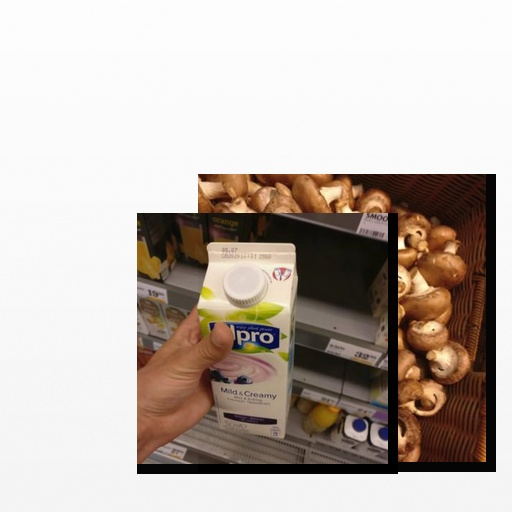
Food items: blueberry_soy_yogurt, mushroom